List of preserved Shelvoke and Drewry vehicles

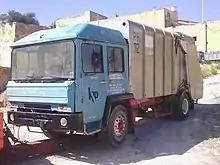
SD PY Revopak FCD935V seen here starting its journey back to the UK from Malta

Original Owner: Bacup Council, first registered with Lancashire County Council local taxation office on 3 July 1972